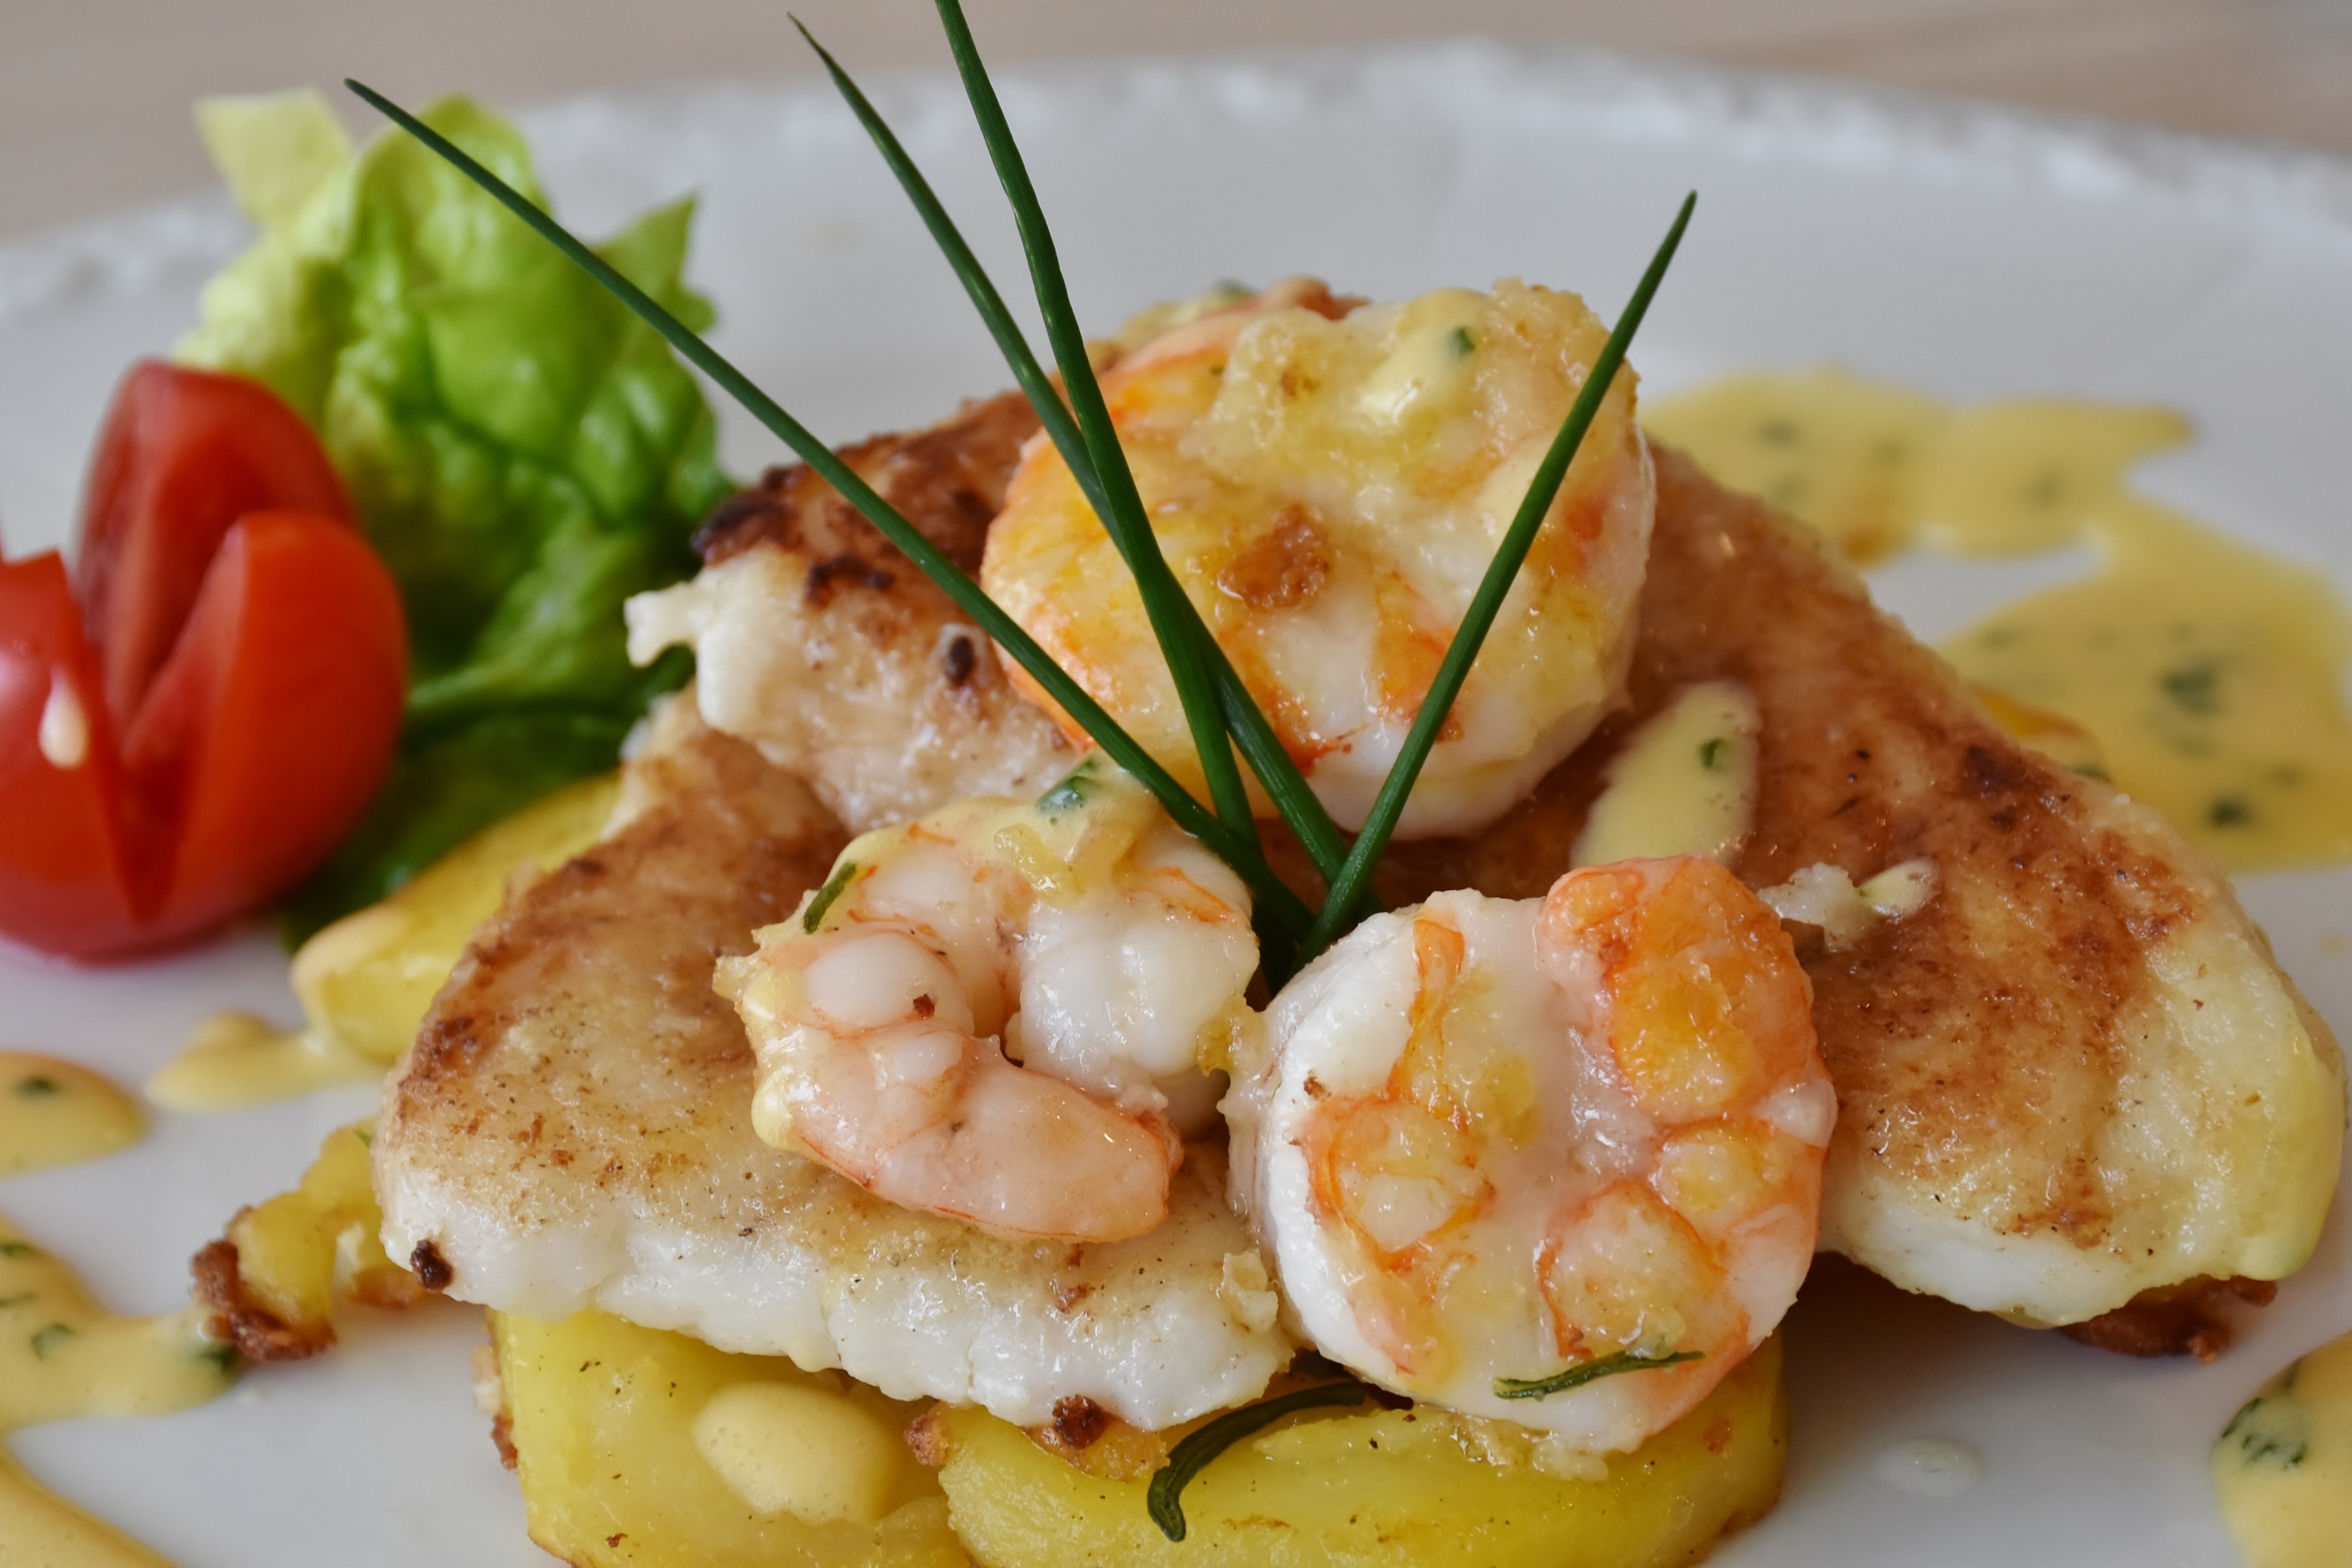
dish, meal, food, produce, seafood, kitchen, fish, breakfast, gourmet, eat, cuisine, delicious, potato, invertebrate, cook, fry, frisch, dine, hors d oeuvre, scampi, fish plate, scholl fillets